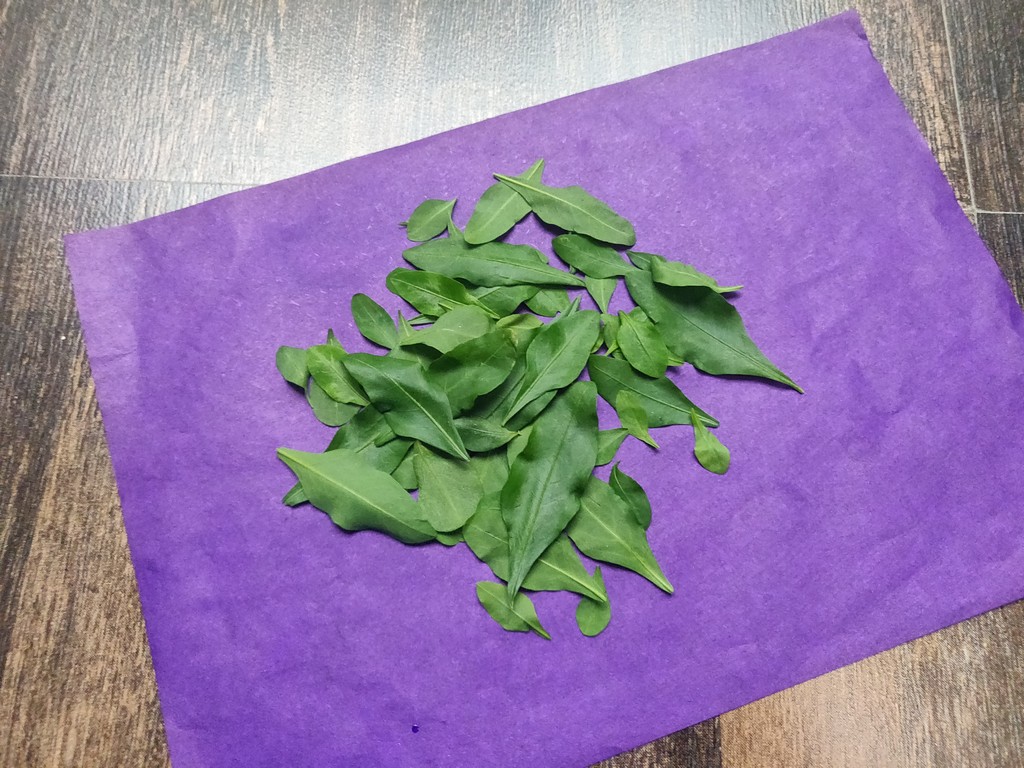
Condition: Healthy
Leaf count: multiple
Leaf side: unknown